Premaloka

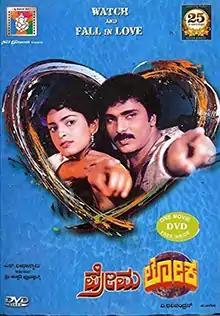
DVD cover in Kannada

Premaloka is a 1987 Indian romantic musical film written and directed by Ravichandran in his directorial debut. The film was simultaneously made in Kannada and Tamil, with the Tamil version titled Paruva Ragam. It was produced by N. Veeraswamy and is based on the 1982 American musical "Grease 2". The film stars Ravichandran and Juhi Chawla in the lead roles. The plot follows Ravi, a college student who falls in love with Shashikala, a fellow student, and navigates challenges involving family conflicts, arranged marriage, and his secret identity as a mysterious biker.